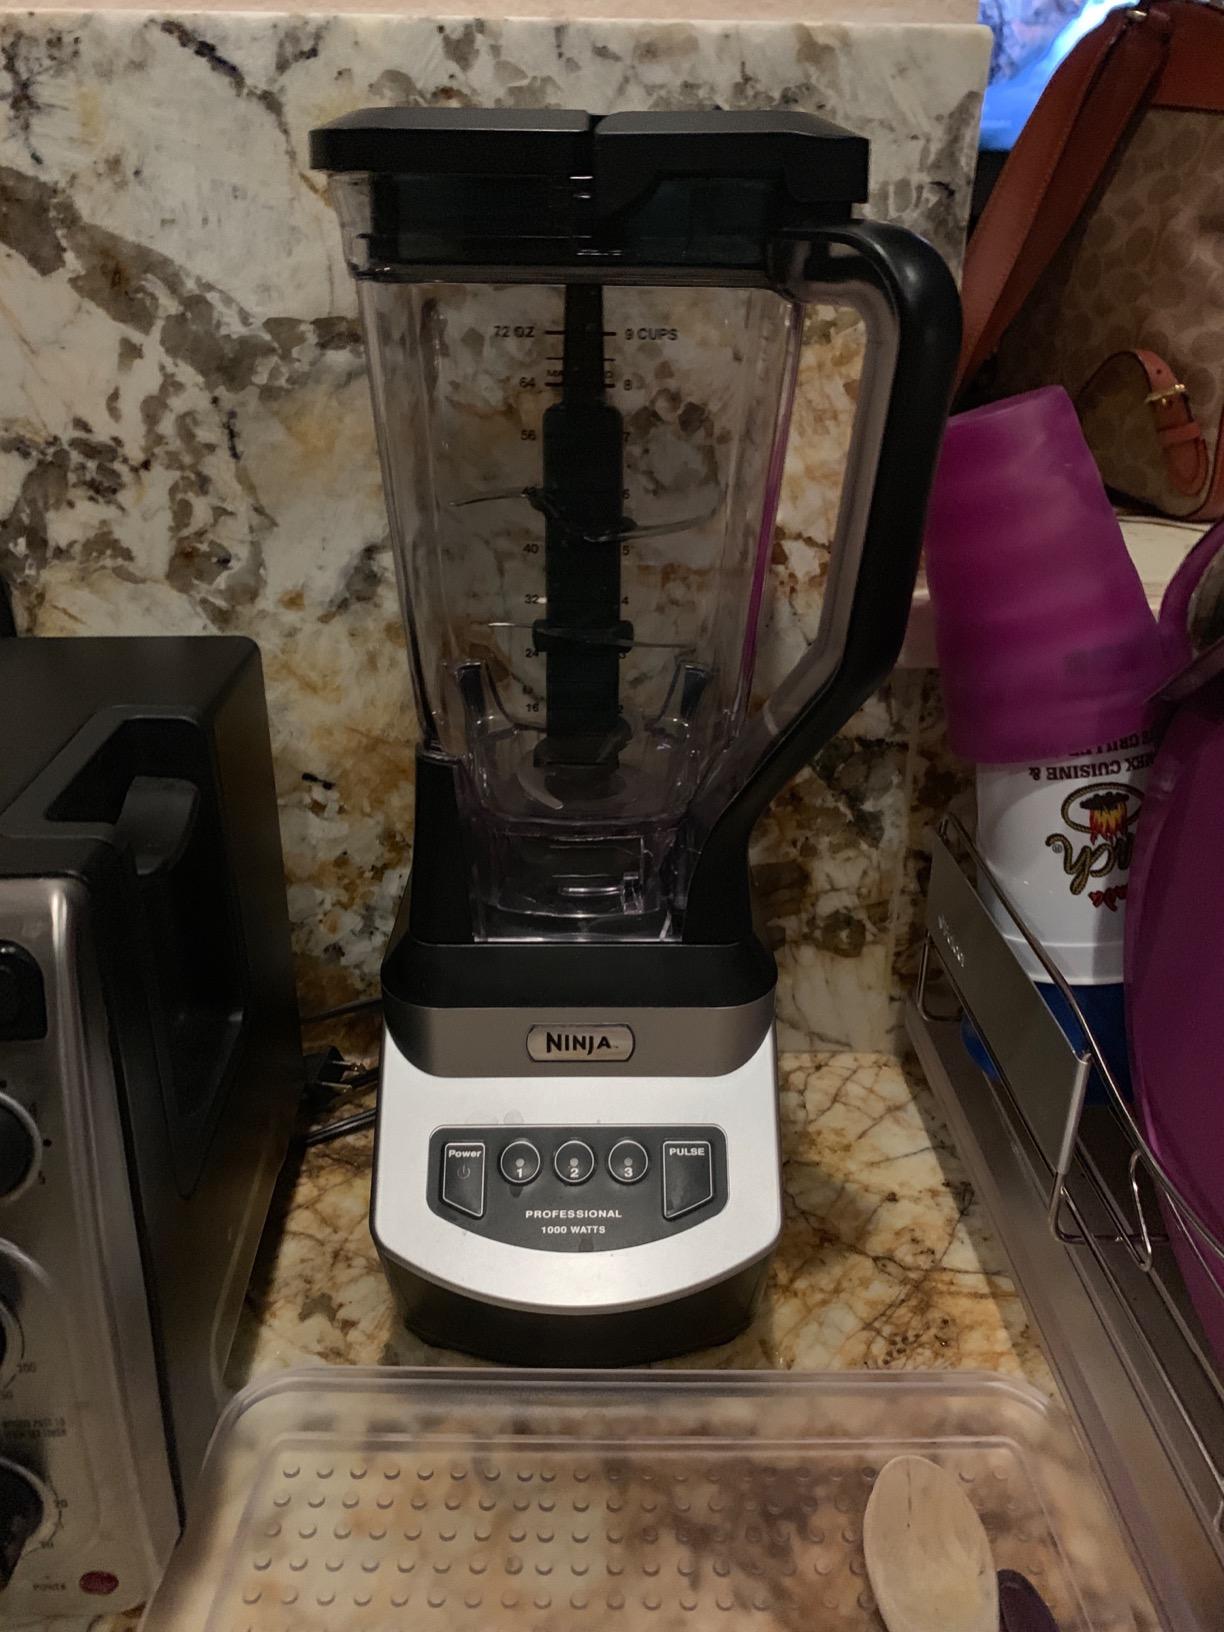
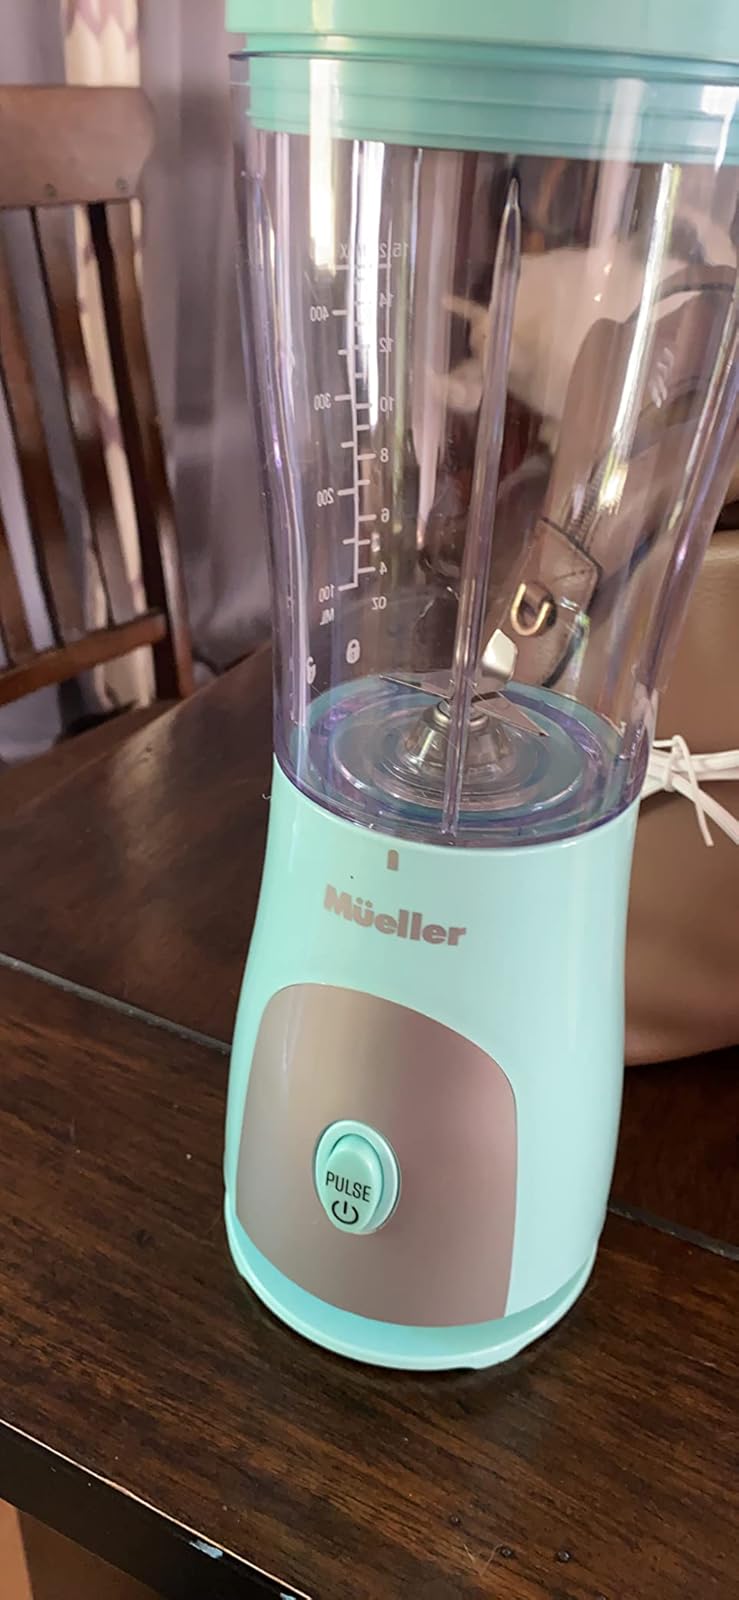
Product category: items_blender
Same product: no